Mount Warren (Antarctica)

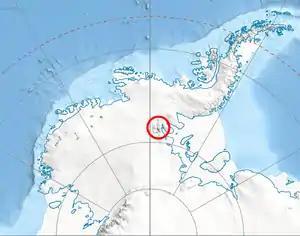
Location of Sentinel Range in Western Antarctica.

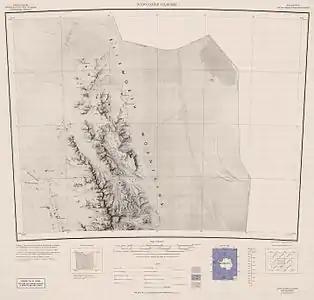
Northern Sentinel Range map.

Mount Warren is a mountain rising to in Gromshin Heights, just north of the turn in Newcomer Glacier on the east side of northern Sentinel Range in Ellsworth Mountains, Antarctica. It surmounts Newcomer Glacier to the west and south, and Vicha Glacier to the northeast.